Describe the emotion expressed in this image:  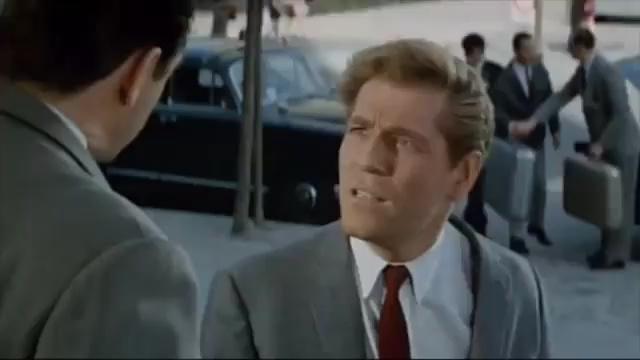
This person displays Suffering, valence and arousal with low intensity.